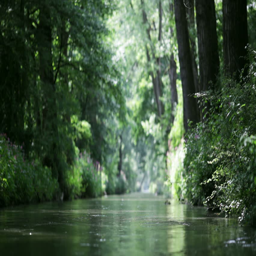
video of a river in autumn